Sky position (RA, Dec in degrees): 187.696, 11.553
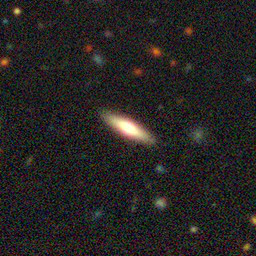
Galaxy morphology: Cigar Shaped Smooth Galaxies